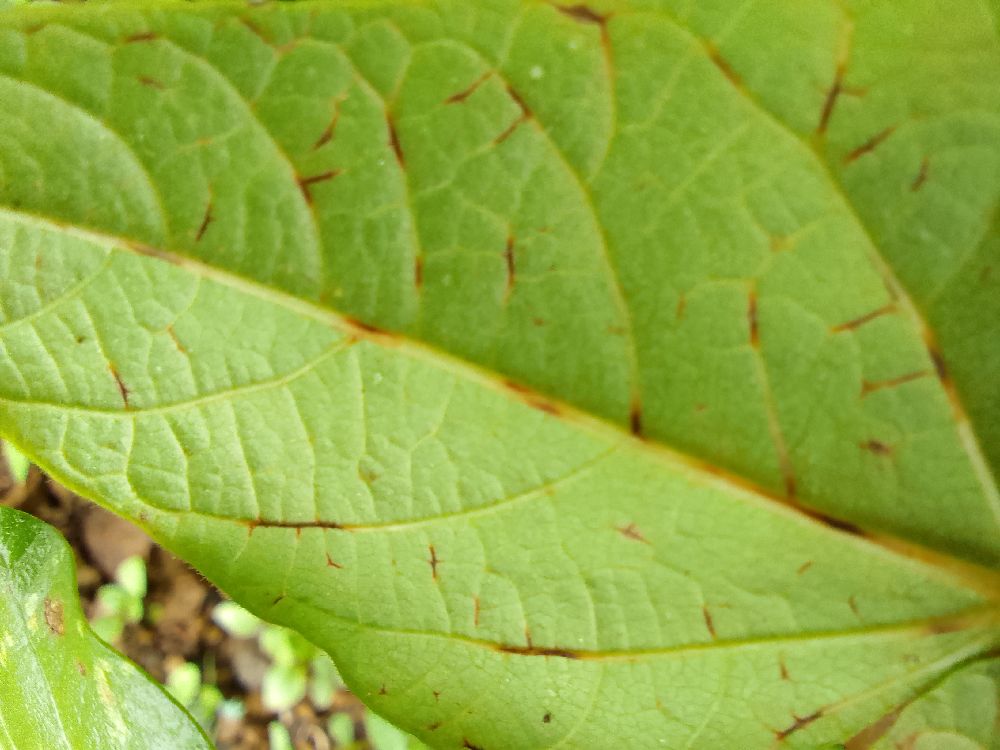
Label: anthracnose